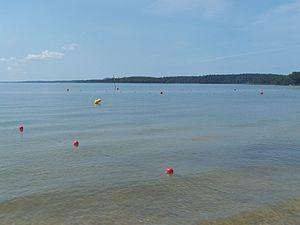
Lac d'Hourtin-Carcans (des noms des communes bâties sur ses rives), le second plus grand lac d'eau douce de France, situé dans le Médoc en Gironde.